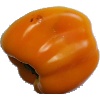
Label: yellow_pepper